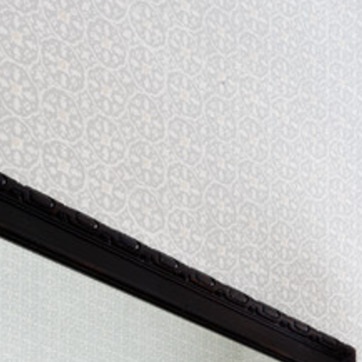
Material: wallpaper